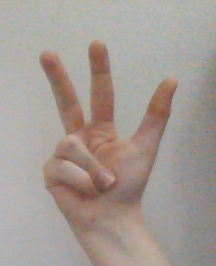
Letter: al